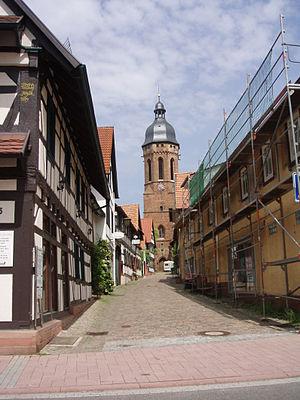
Kandel est une ville au sud du Land de Rhénanie-Palatinat en Allemagne. La ville avoisine les 9 000 habitants. Kandel est jumelée avec Reichshoffen et Whitworth.